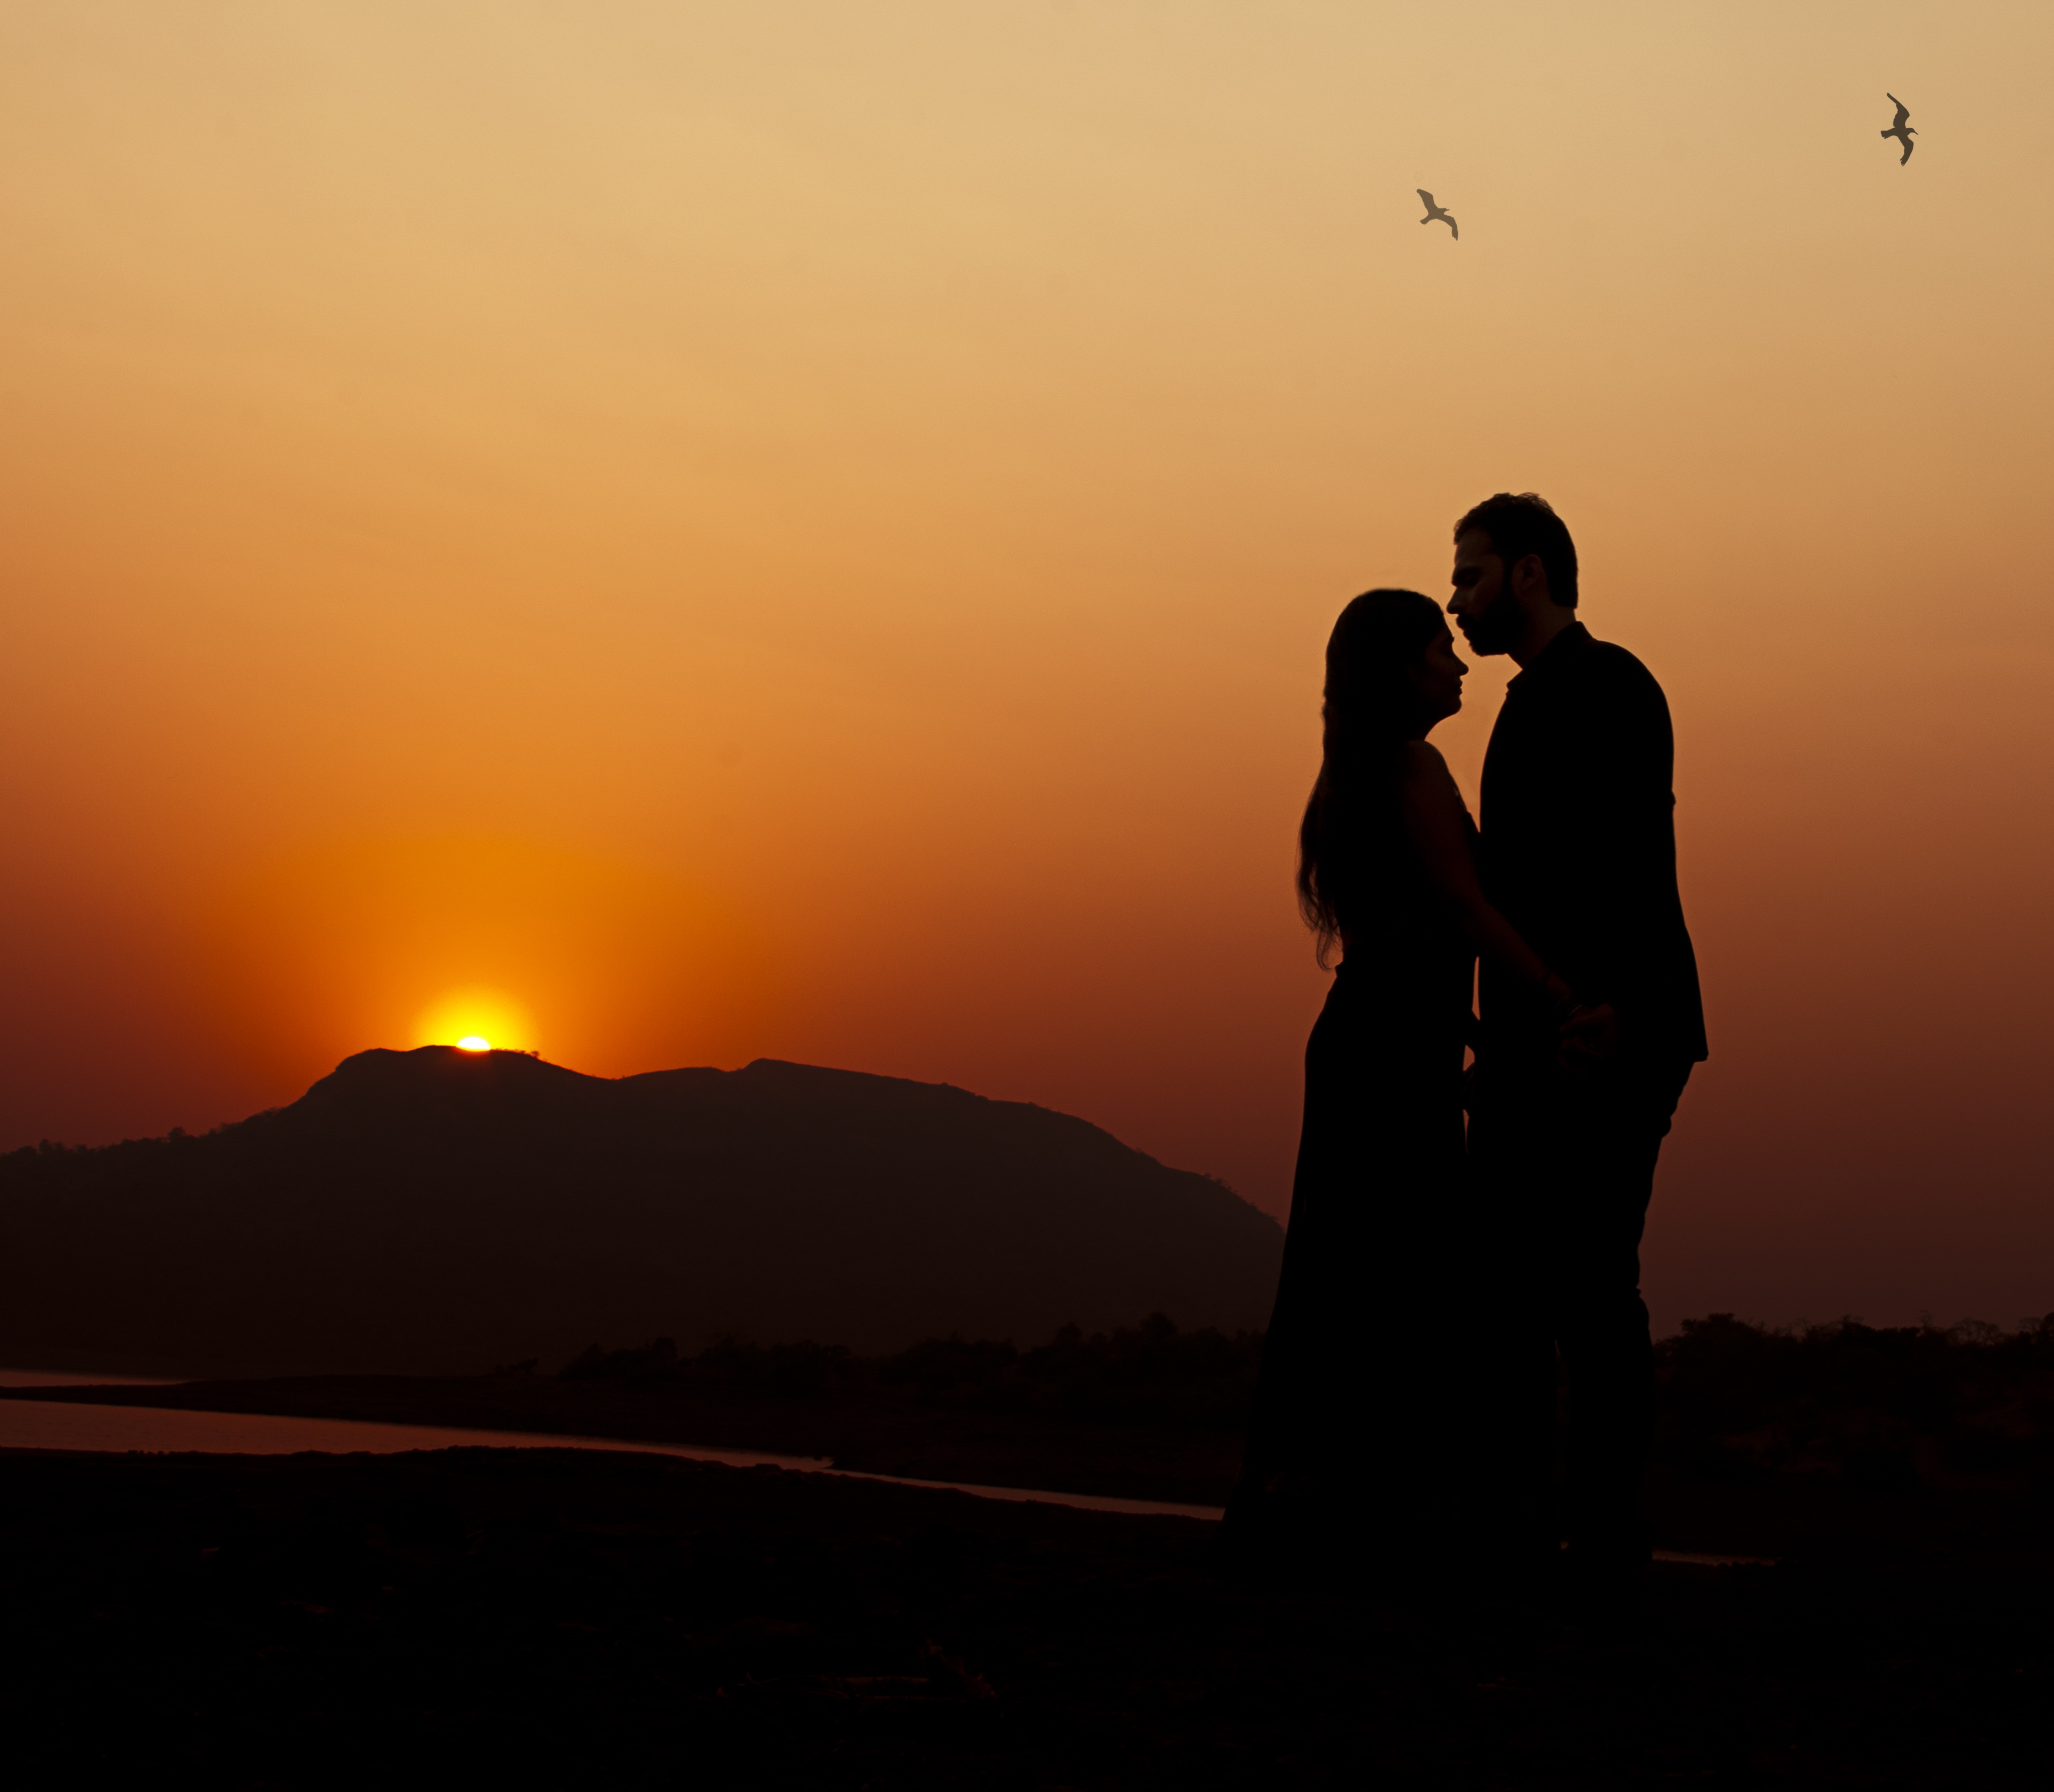
horizon, silhouette, mountain, sky, sun, sunrise, sunset, sunlight, morning, dawn, dusk, love, evening, couple, romantic, happy, afterglow, engaged, atmospheric phenomenon, newy wed